Young Love (comics)

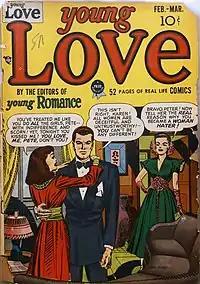
Cover to "Young Love" #1 (February 1949), art by Joe Simon & Jack Kirby.

Young Love is one of the earliest romance comics titles, and was published by Crestwood/Prize and later sold to DC Comics.